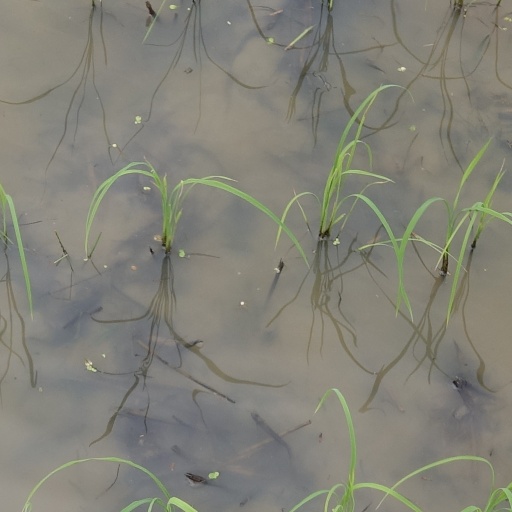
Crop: rice